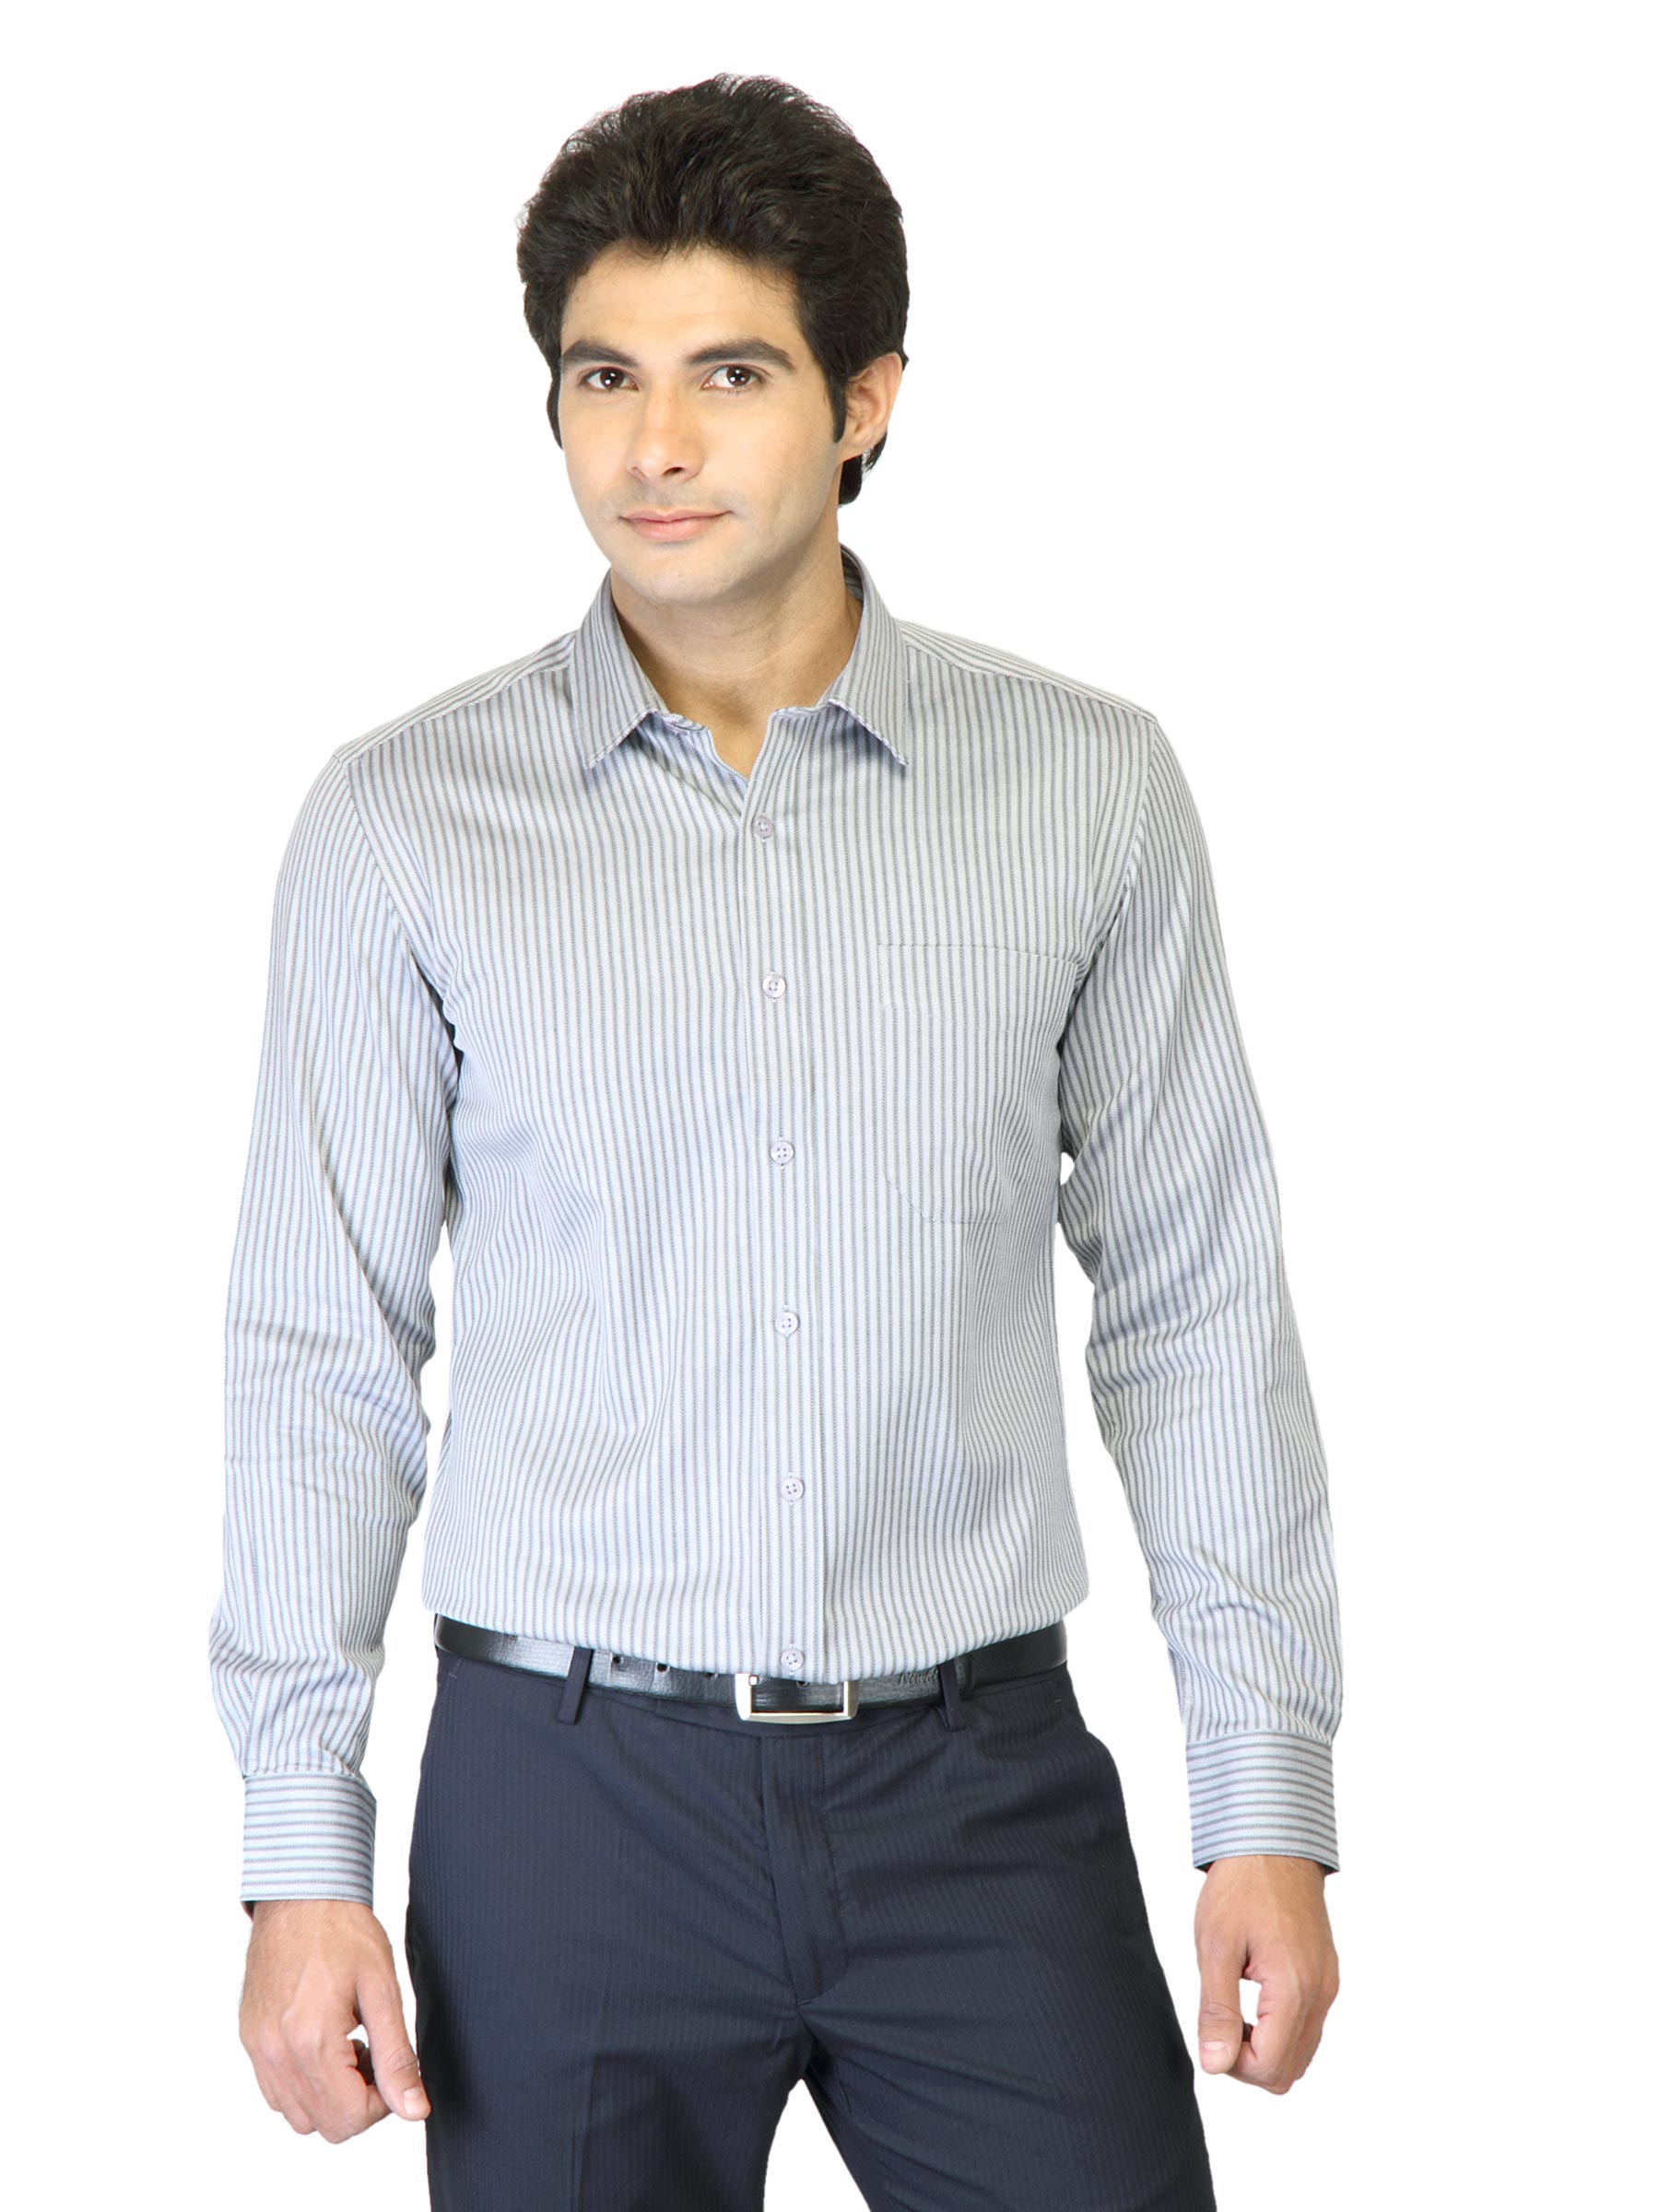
Black Coffee Men Grey and Black Shirt
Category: Apparel / Topwear / Shirts
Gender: Men
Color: Black
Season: Fall 2011
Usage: Formal